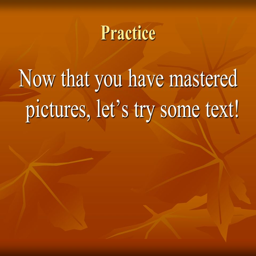
practice now that you have mastered pictures , let 's try some text !